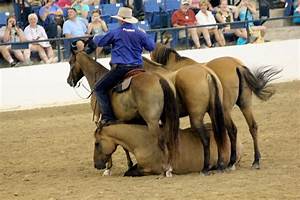
Label: cavallo